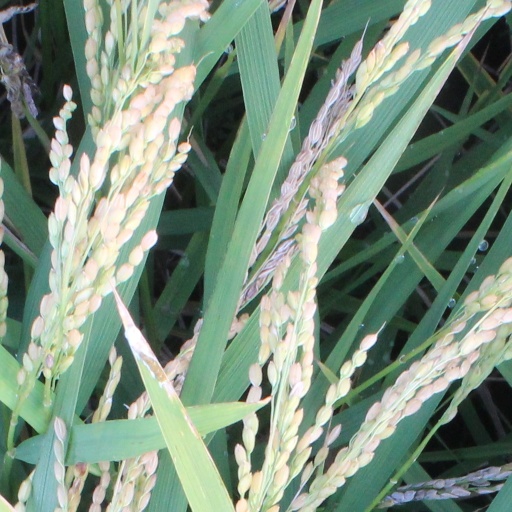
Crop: rice